Cabinet cup

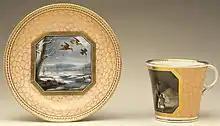
Cabinet Cup and Saucer- 'Snipe Shooting' and 'Worm Fishing', Worcester porcelain, Chamberlain's Factory, c. 1813–16

In European porcelain, a cabinet cup is an unusually richly decorated cup, normally with a saucer, that did not form part of a tea service but was sold singly (or in a pair) to give as a present or to collectors. They were expected to be displayed in a glass-fronted china cabinet rather than put to regular use. The heyday of the cabinet cup was the second half of the 18th century and the first decades of the 19th century; they worked well in the showy Empire style then in fashion. A more general term, also covering plates and other shapes, is cabinet piece.